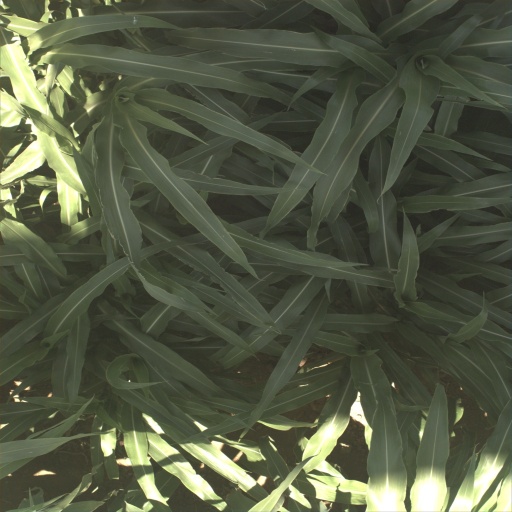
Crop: sorghum